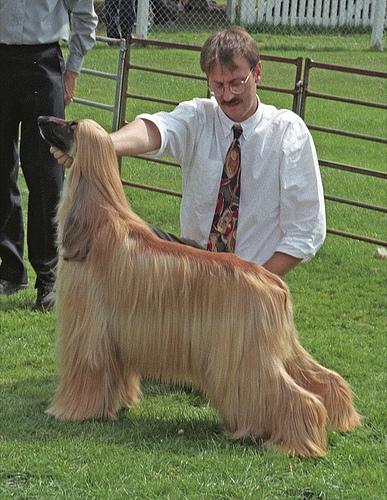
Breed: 222-n000013-Afghan_hound